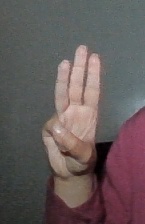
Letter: thaa